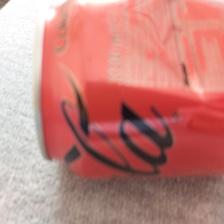
Label: cans